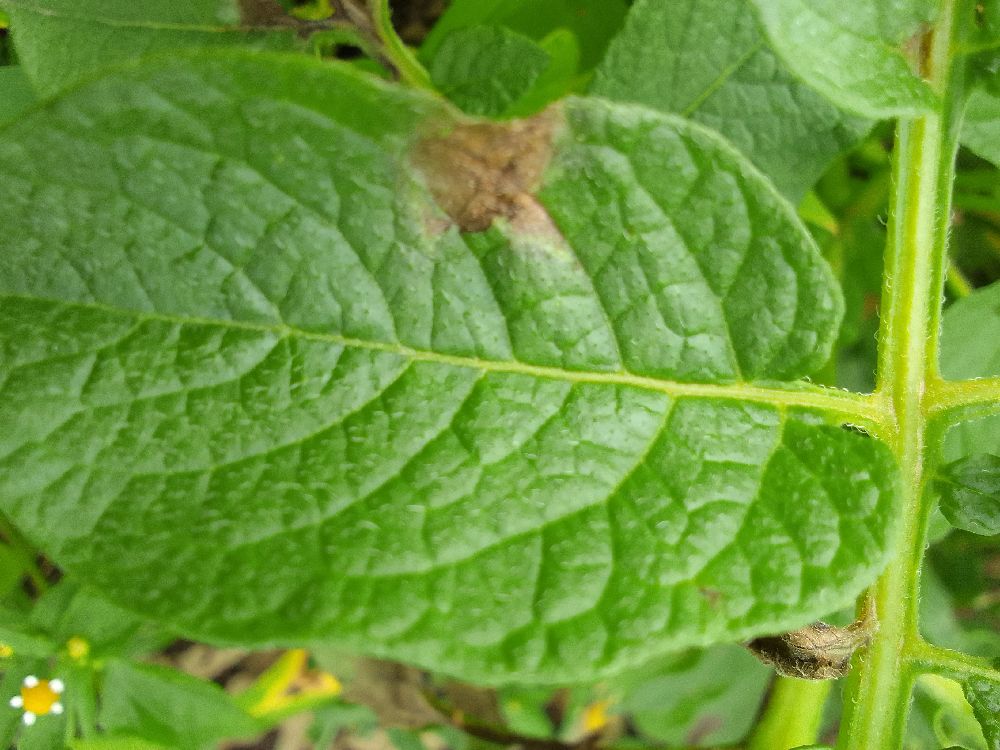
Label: Late blight